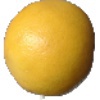
Label: white_grapefruit